Carroll–Hartshorn House

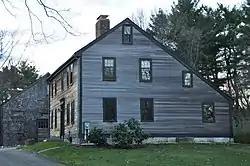

The Carroll–Hartshorn House is a historic First Period house at 572 Haverhill Street in Reading, Massachusetts. Built c. 1700, it is one of the oldest buildings in Reading, set on an early route between Wakefield and Haverhill. It has a classic two-story, five-bay, central-chimney plan, with a rear shed extension giving the house a saltbox appearance. Its windows, some still with original surrounds, are narrower and taller than typical for the period. The property was owned by generations of the Hartshorn family.